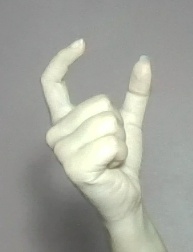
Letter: nun